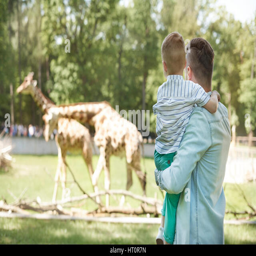
looking on family of giraffes at the zoo